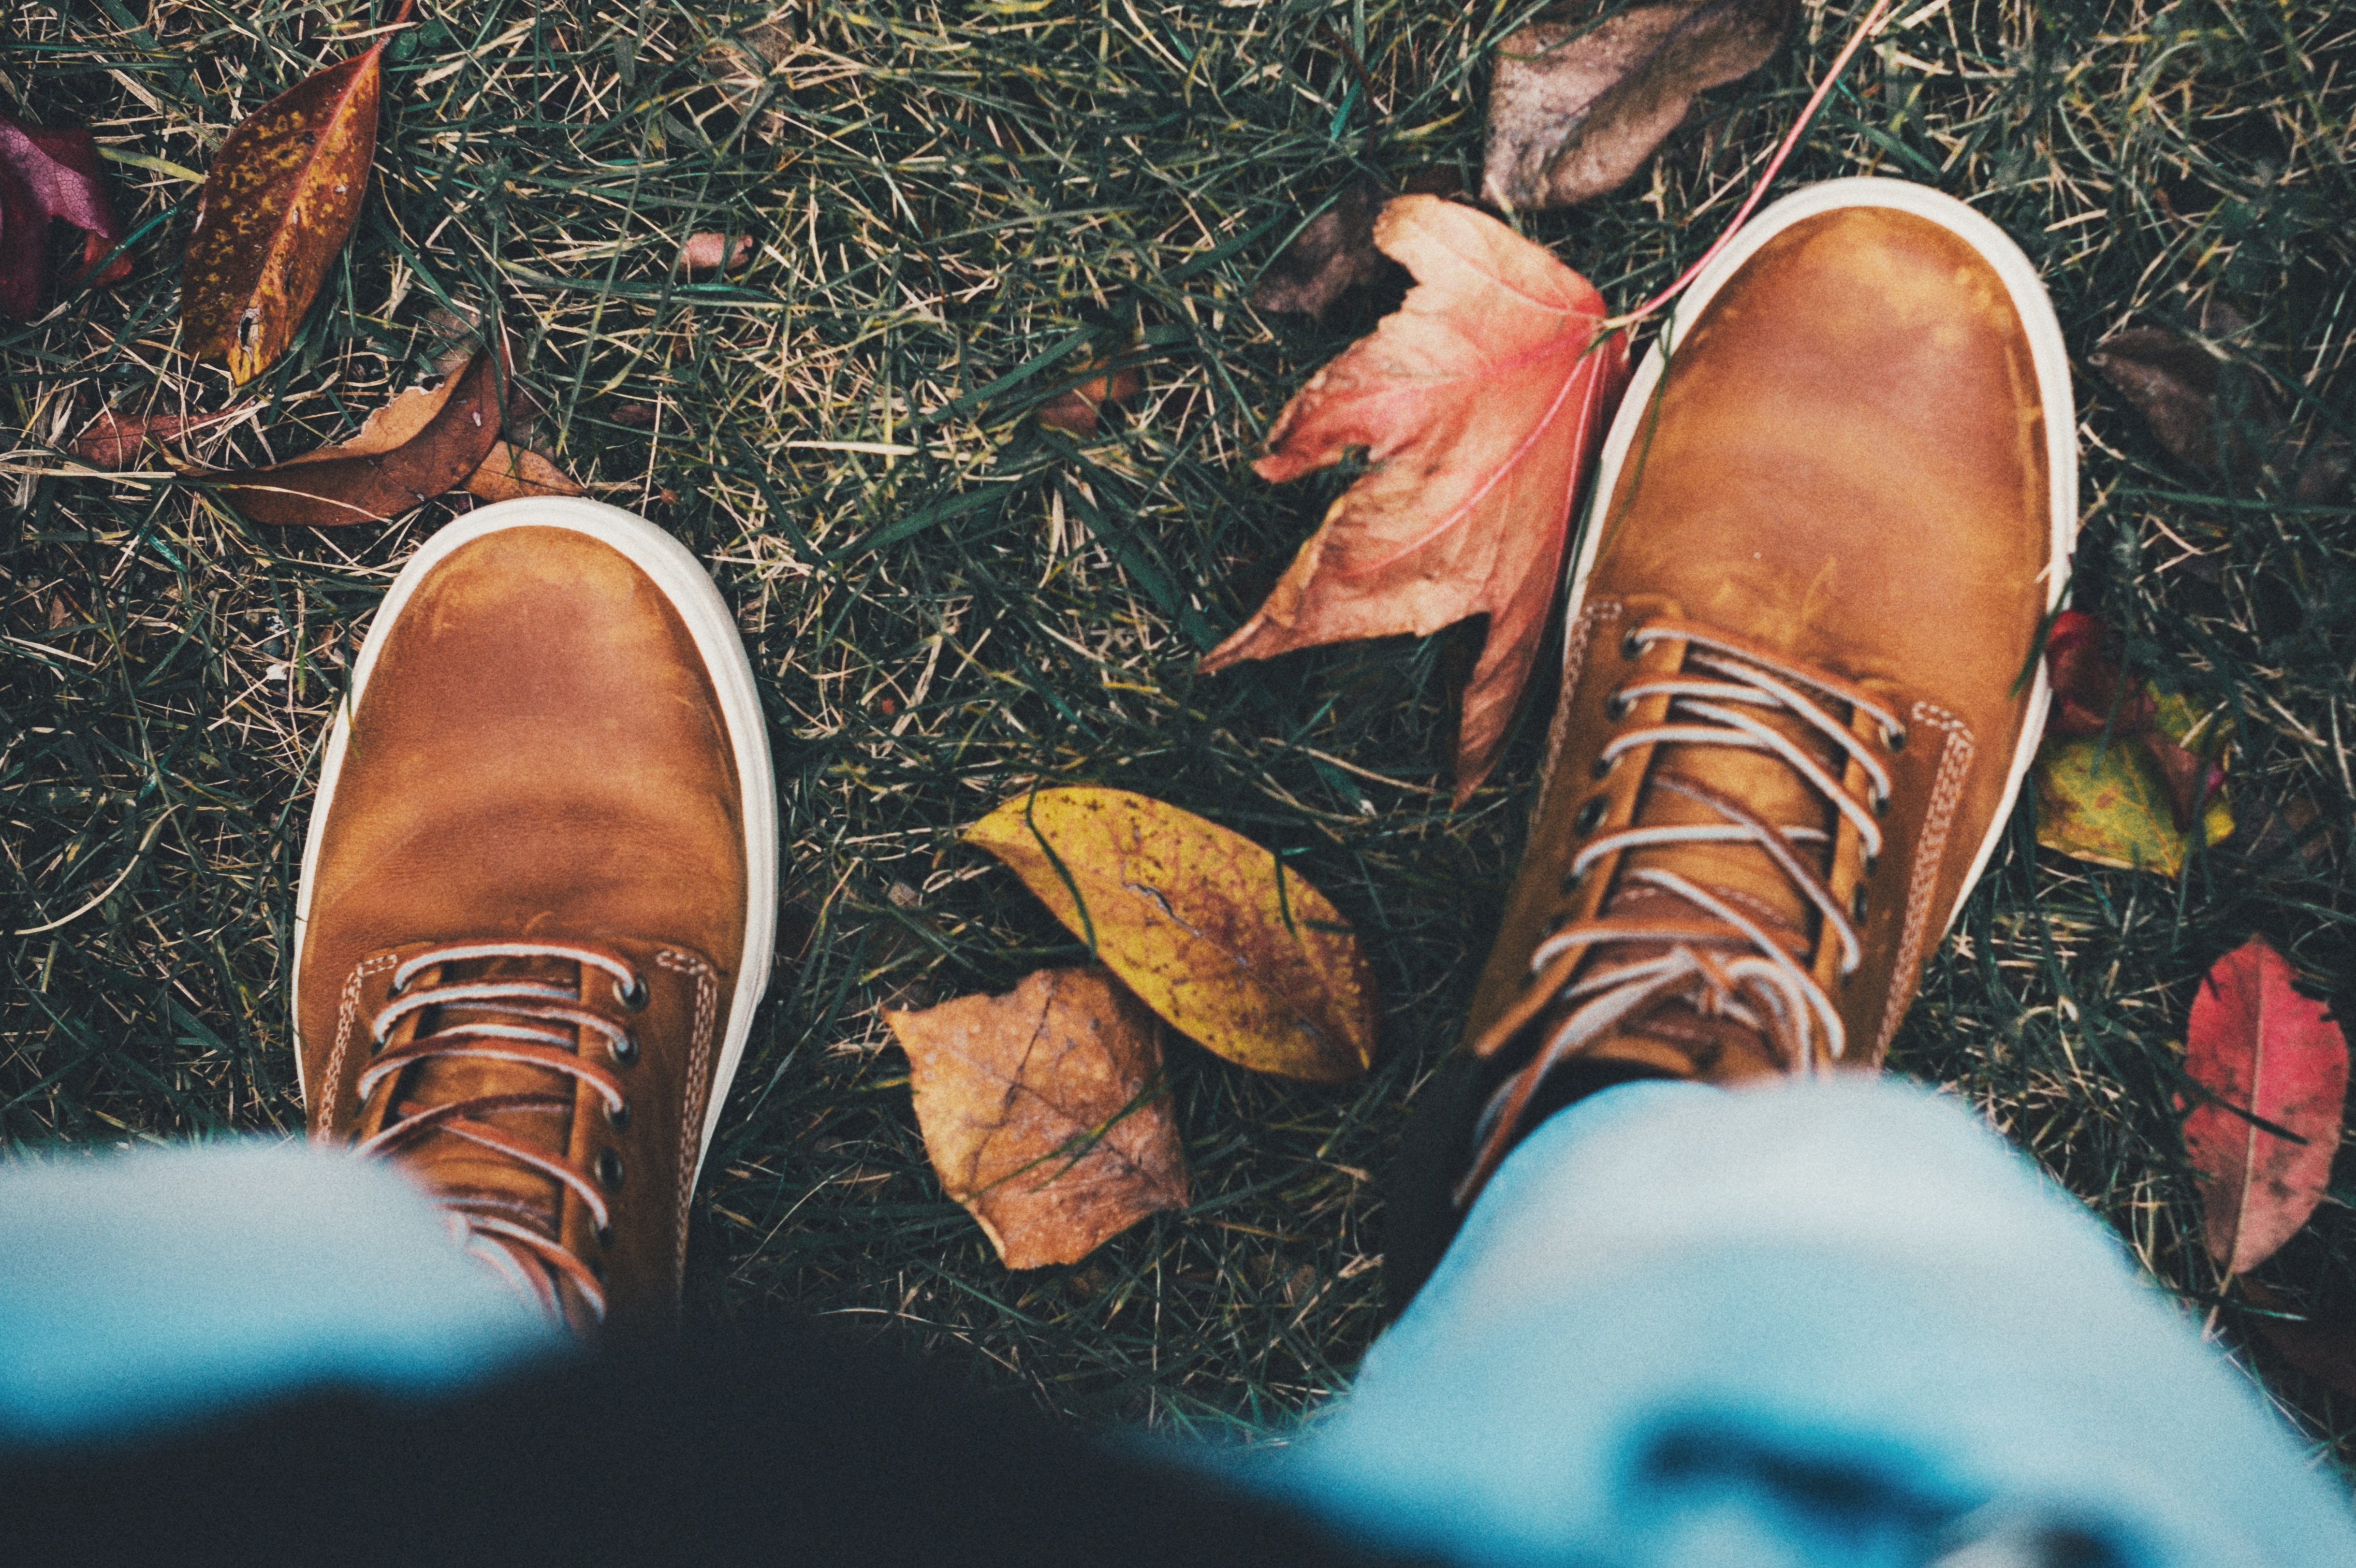
hand, leaf, leg, spring, color, season, human body, sense